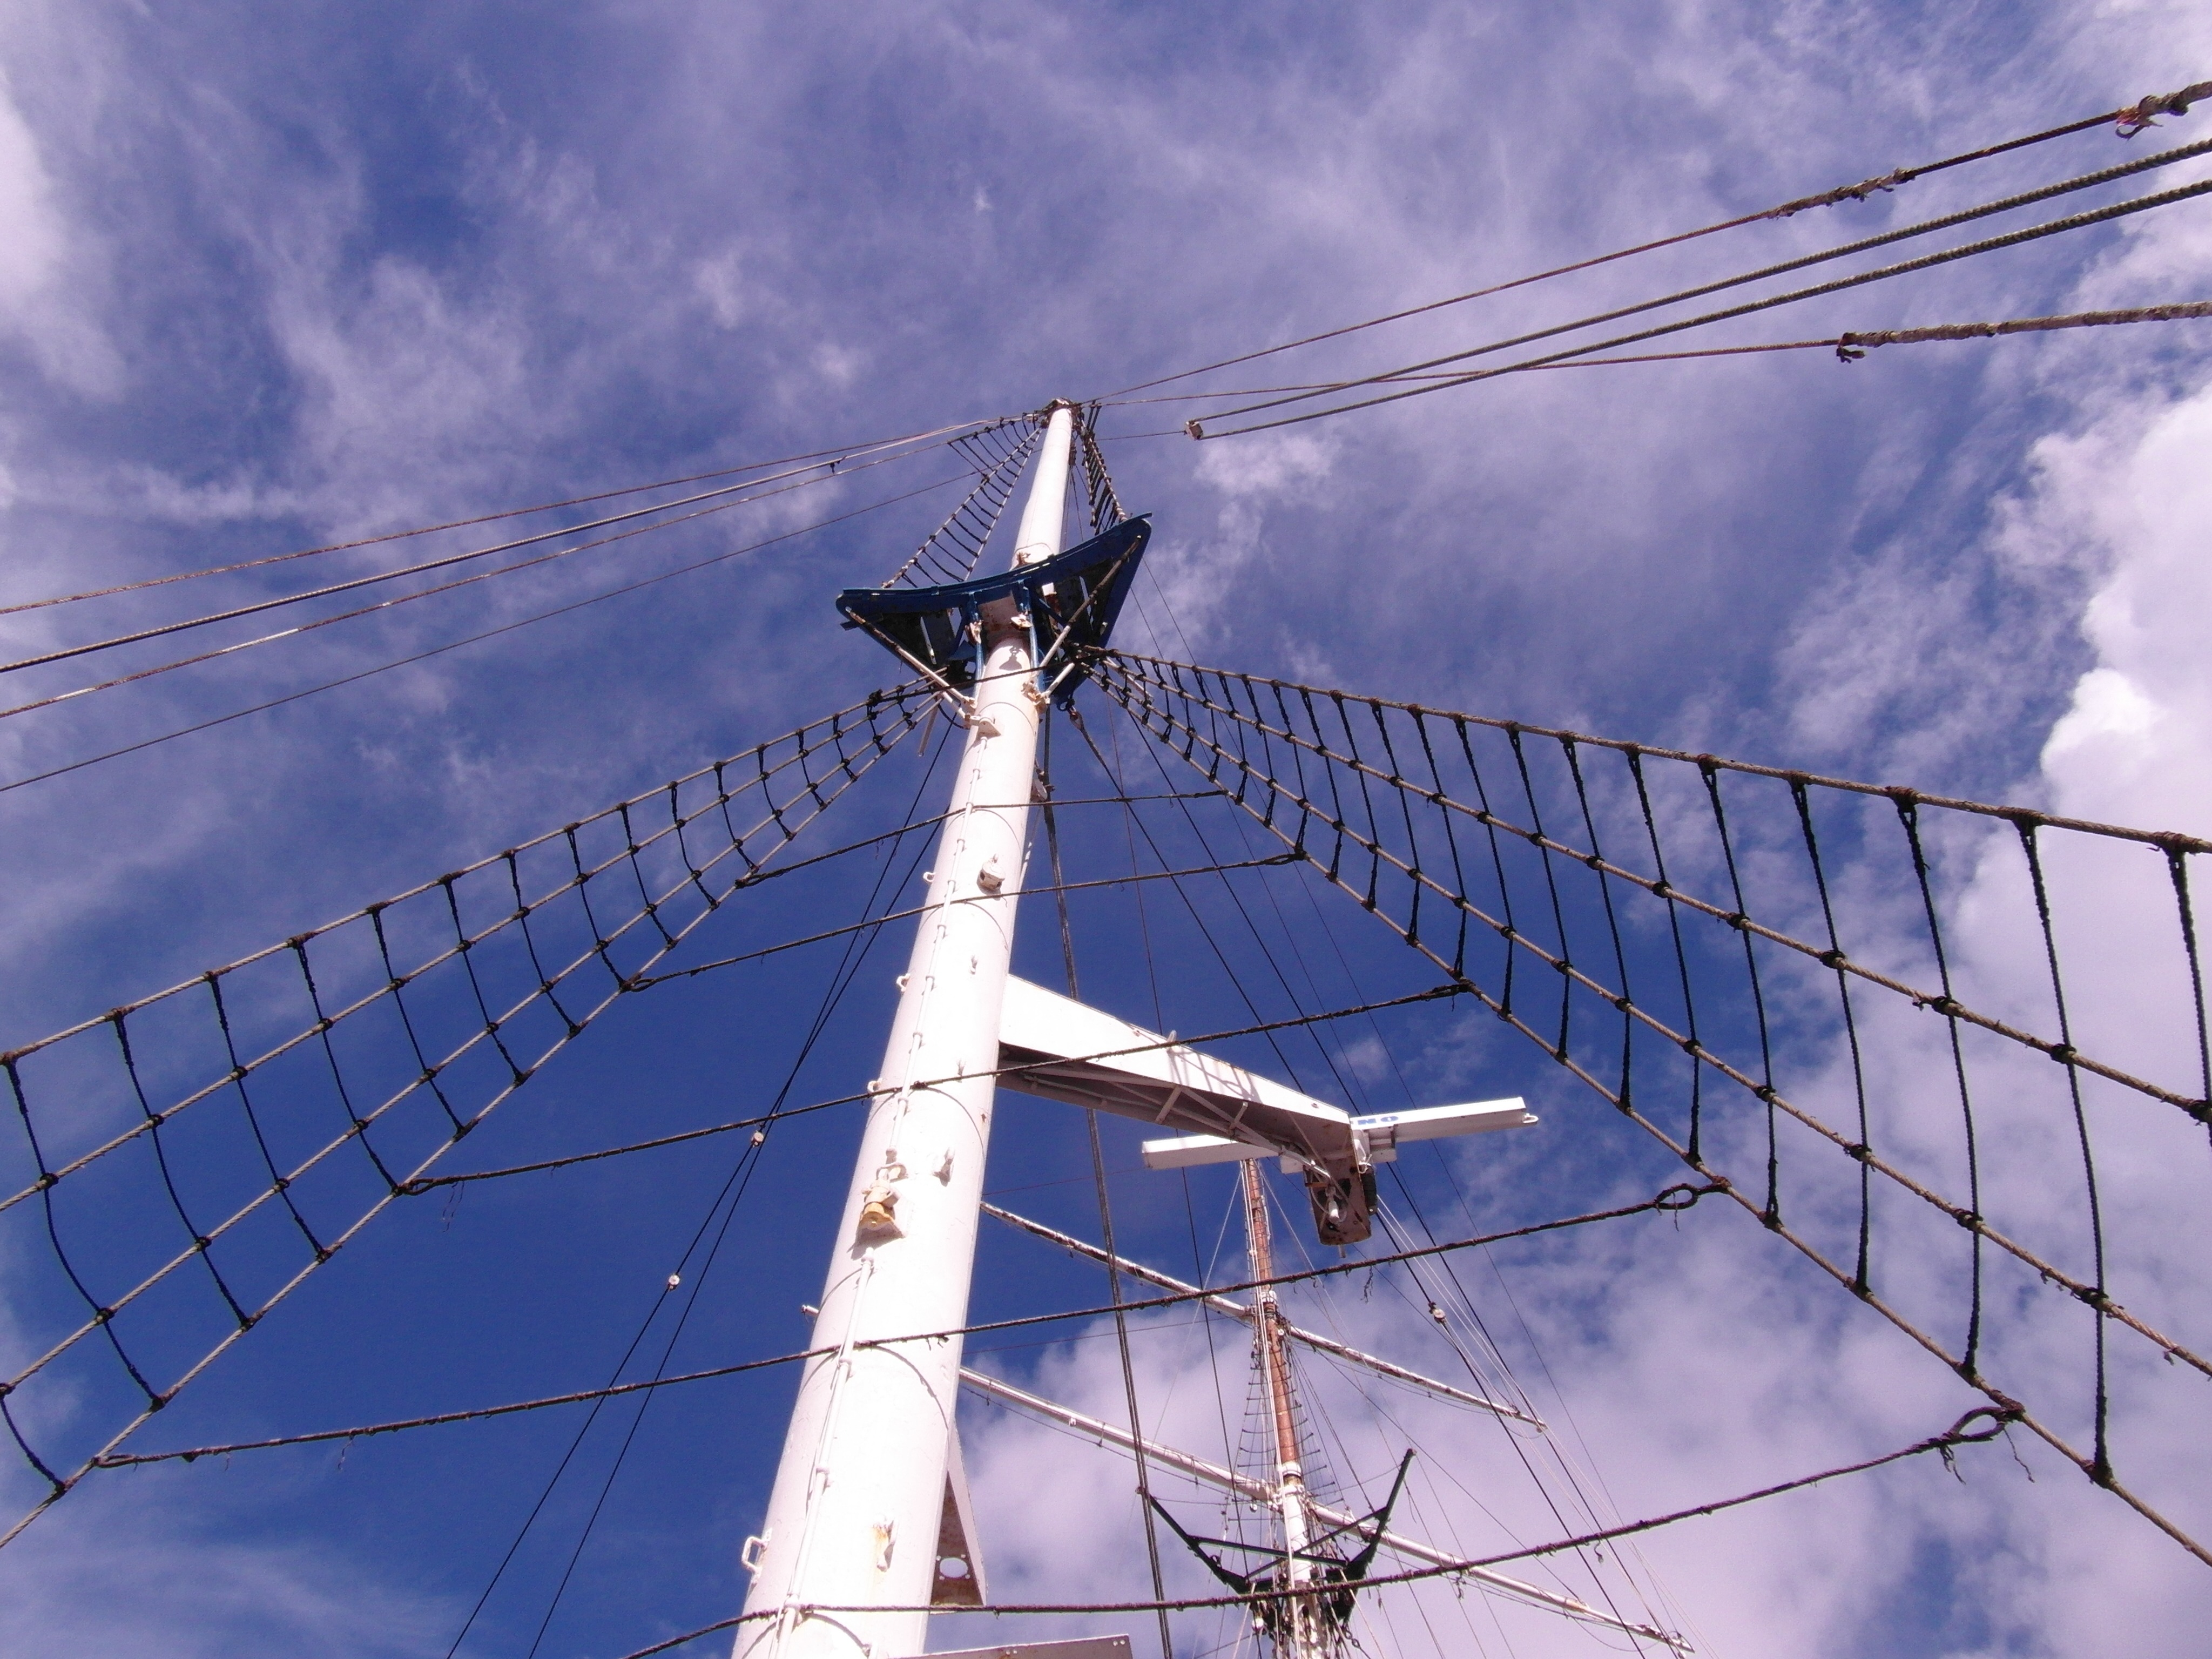
sky, wind, ship, line, vehicle, tower, mast, training, blue, electricity, energy, sail, sailing vessel, masts, stralsund, transmission tower, training ship, gorch fock, atmosphere of earth, outdoor structure, electrical supply, electronics accessory, overhead power line